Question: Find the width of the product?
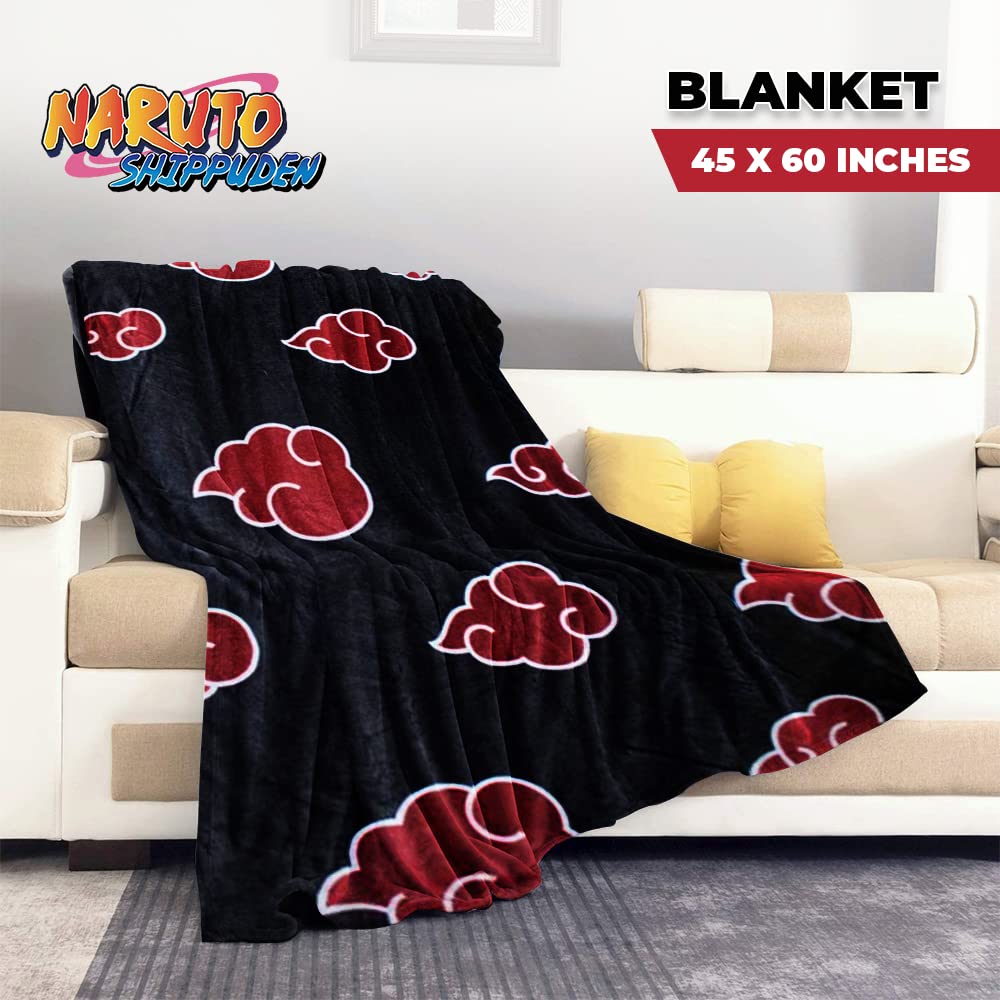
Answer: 60.0 inch